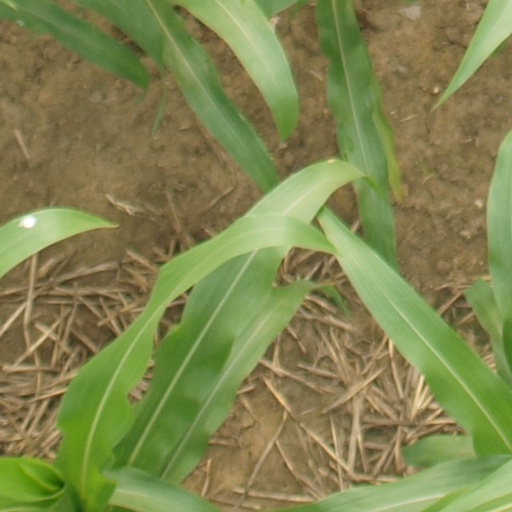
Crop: maize; corn